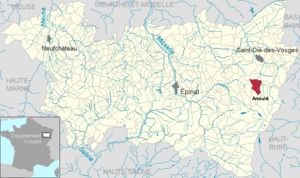
Anould dans le département des Vosges, Lorraine, France
Anould est une commune française située dans le département des Vosges, en région Grand Est.